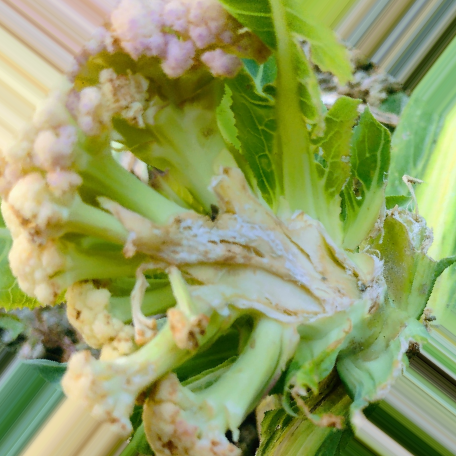
Label: Bacterial spot rot